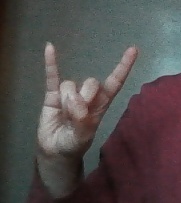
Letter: la